Monteiro's bushshrike

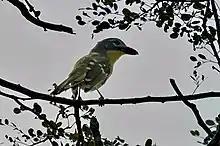
Monteiro's Bushshrike in Angola

Monteiro's bushshrike (Malaconotus monteiri) is a species of bird in the bush-shrike family (Malaconotidae).